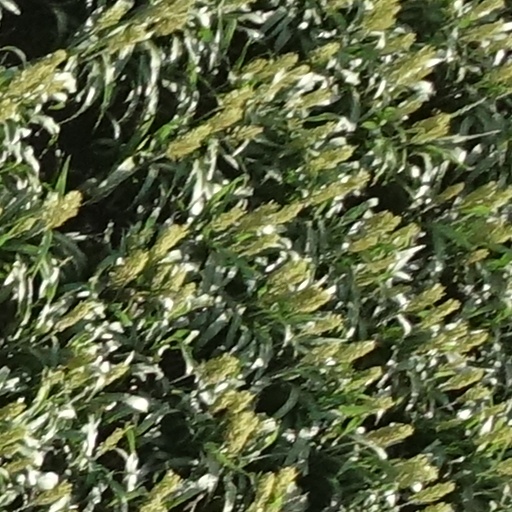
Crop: sorghum